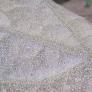
Crop: Tomato
Condition: mite-d